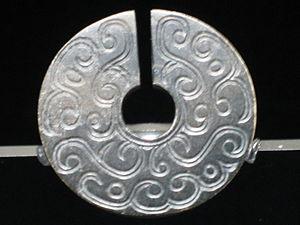
La période des Printemps et Automnes ou période Chunqiu désigne, dans l'histoire de Chine, la première partie de la dynastie des Zhou orientaux, c'est-à-dire une période allant d'environ 771 à 481/453 av. J.-C. Elle tire son nom des Annales des Printemps et Automnes, une chronique des événements survenus entre 722 et 481 av. J.-C. issue des scribes de l'État de Lu mais concernant aussi les autres États.